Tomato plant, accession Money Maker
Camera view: horizontal (90 deg, fisheye); turntable rotation: 270 degrees
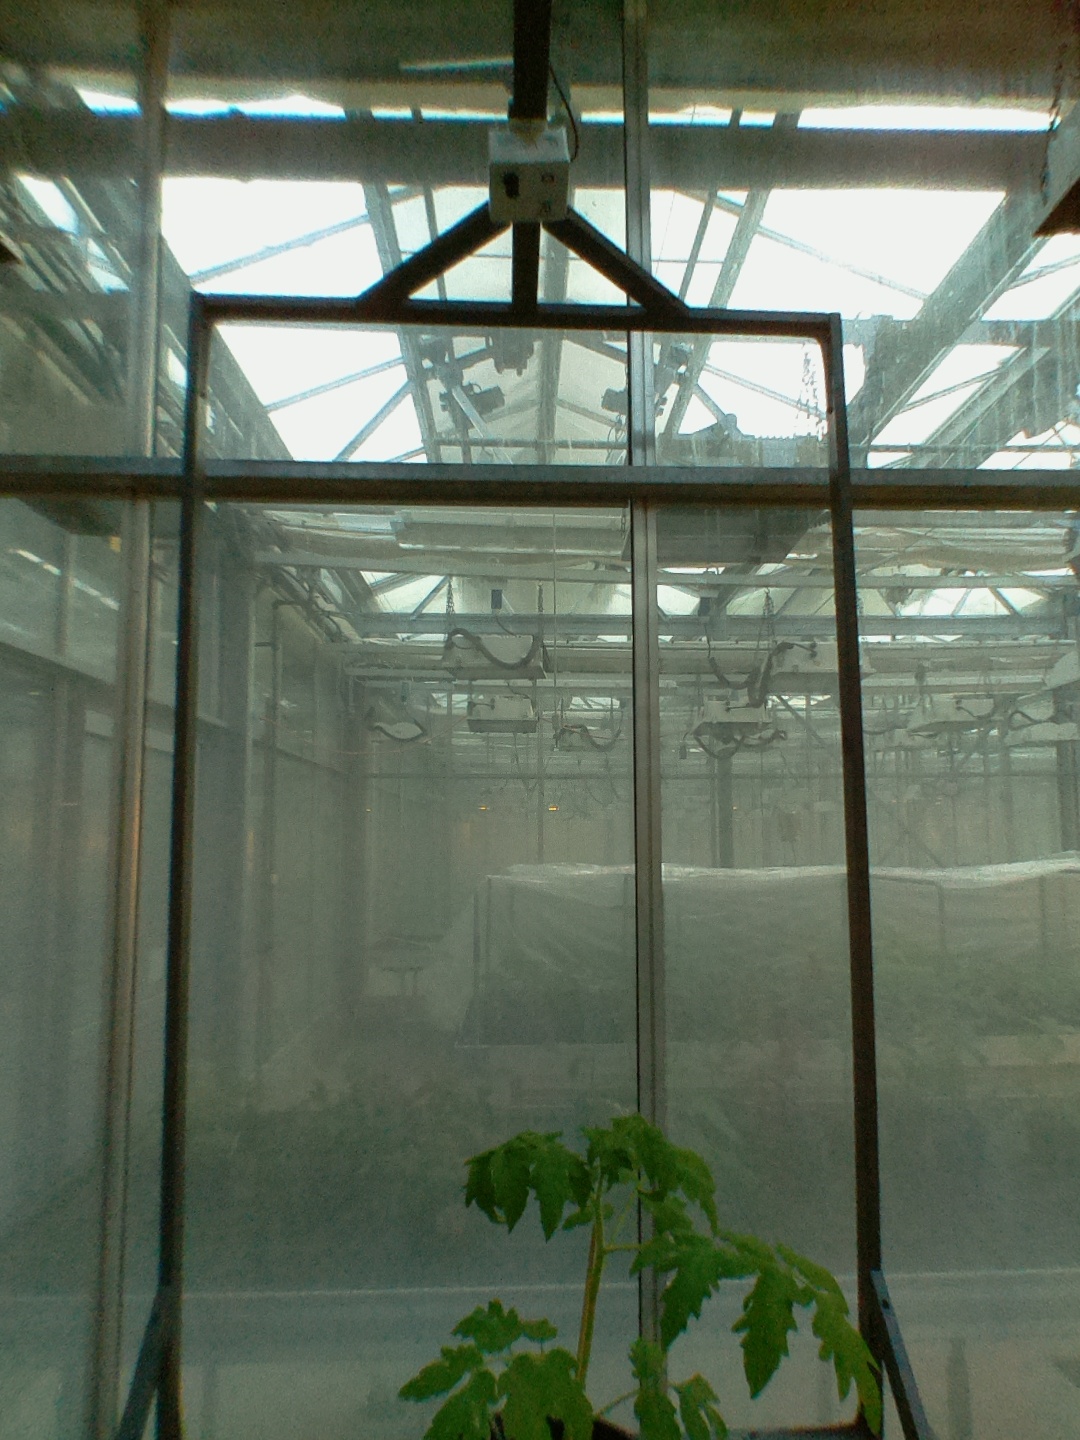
BBCH growth stage 13: 6 of true leaves visible